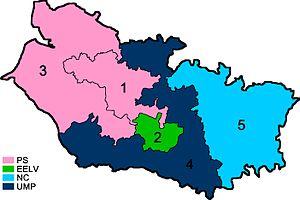
Députés depuis 2012